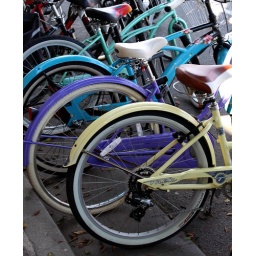
Sunday at the farmers market now has valet parking for bikes! Main street in santa monica, ca